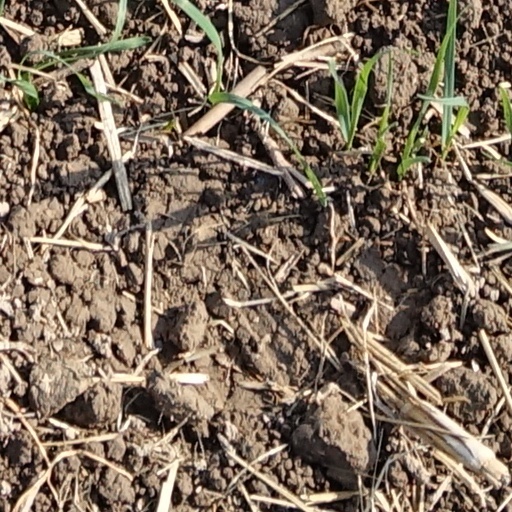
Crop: wheat